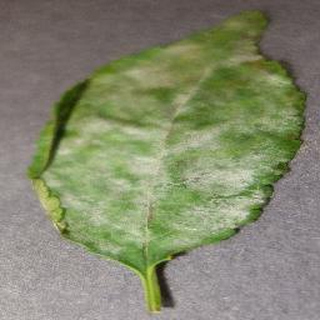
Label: cherry_powdery_mildew